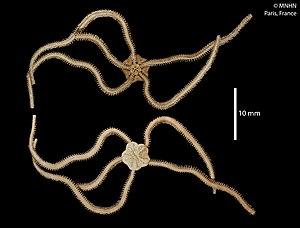
Ophiopsila paucispina Koehler, 1907 - SYNTYPE(S)Spécimen MNHN-IE-2013-10221Collection
Ophiopsila est un genre d'ophiures assez isolé génétiquement, le seul de la famille des Ophiopsilidae.